Khangri: The Mountain

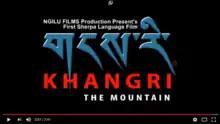
Title screen

Khangri or Gangri (literally: "The Snowy Mountain") (Sherpa: , Wylie: Gangs ri) is the first Sherpa language movie which was released in 2052 Bs (1996) in Nepal.